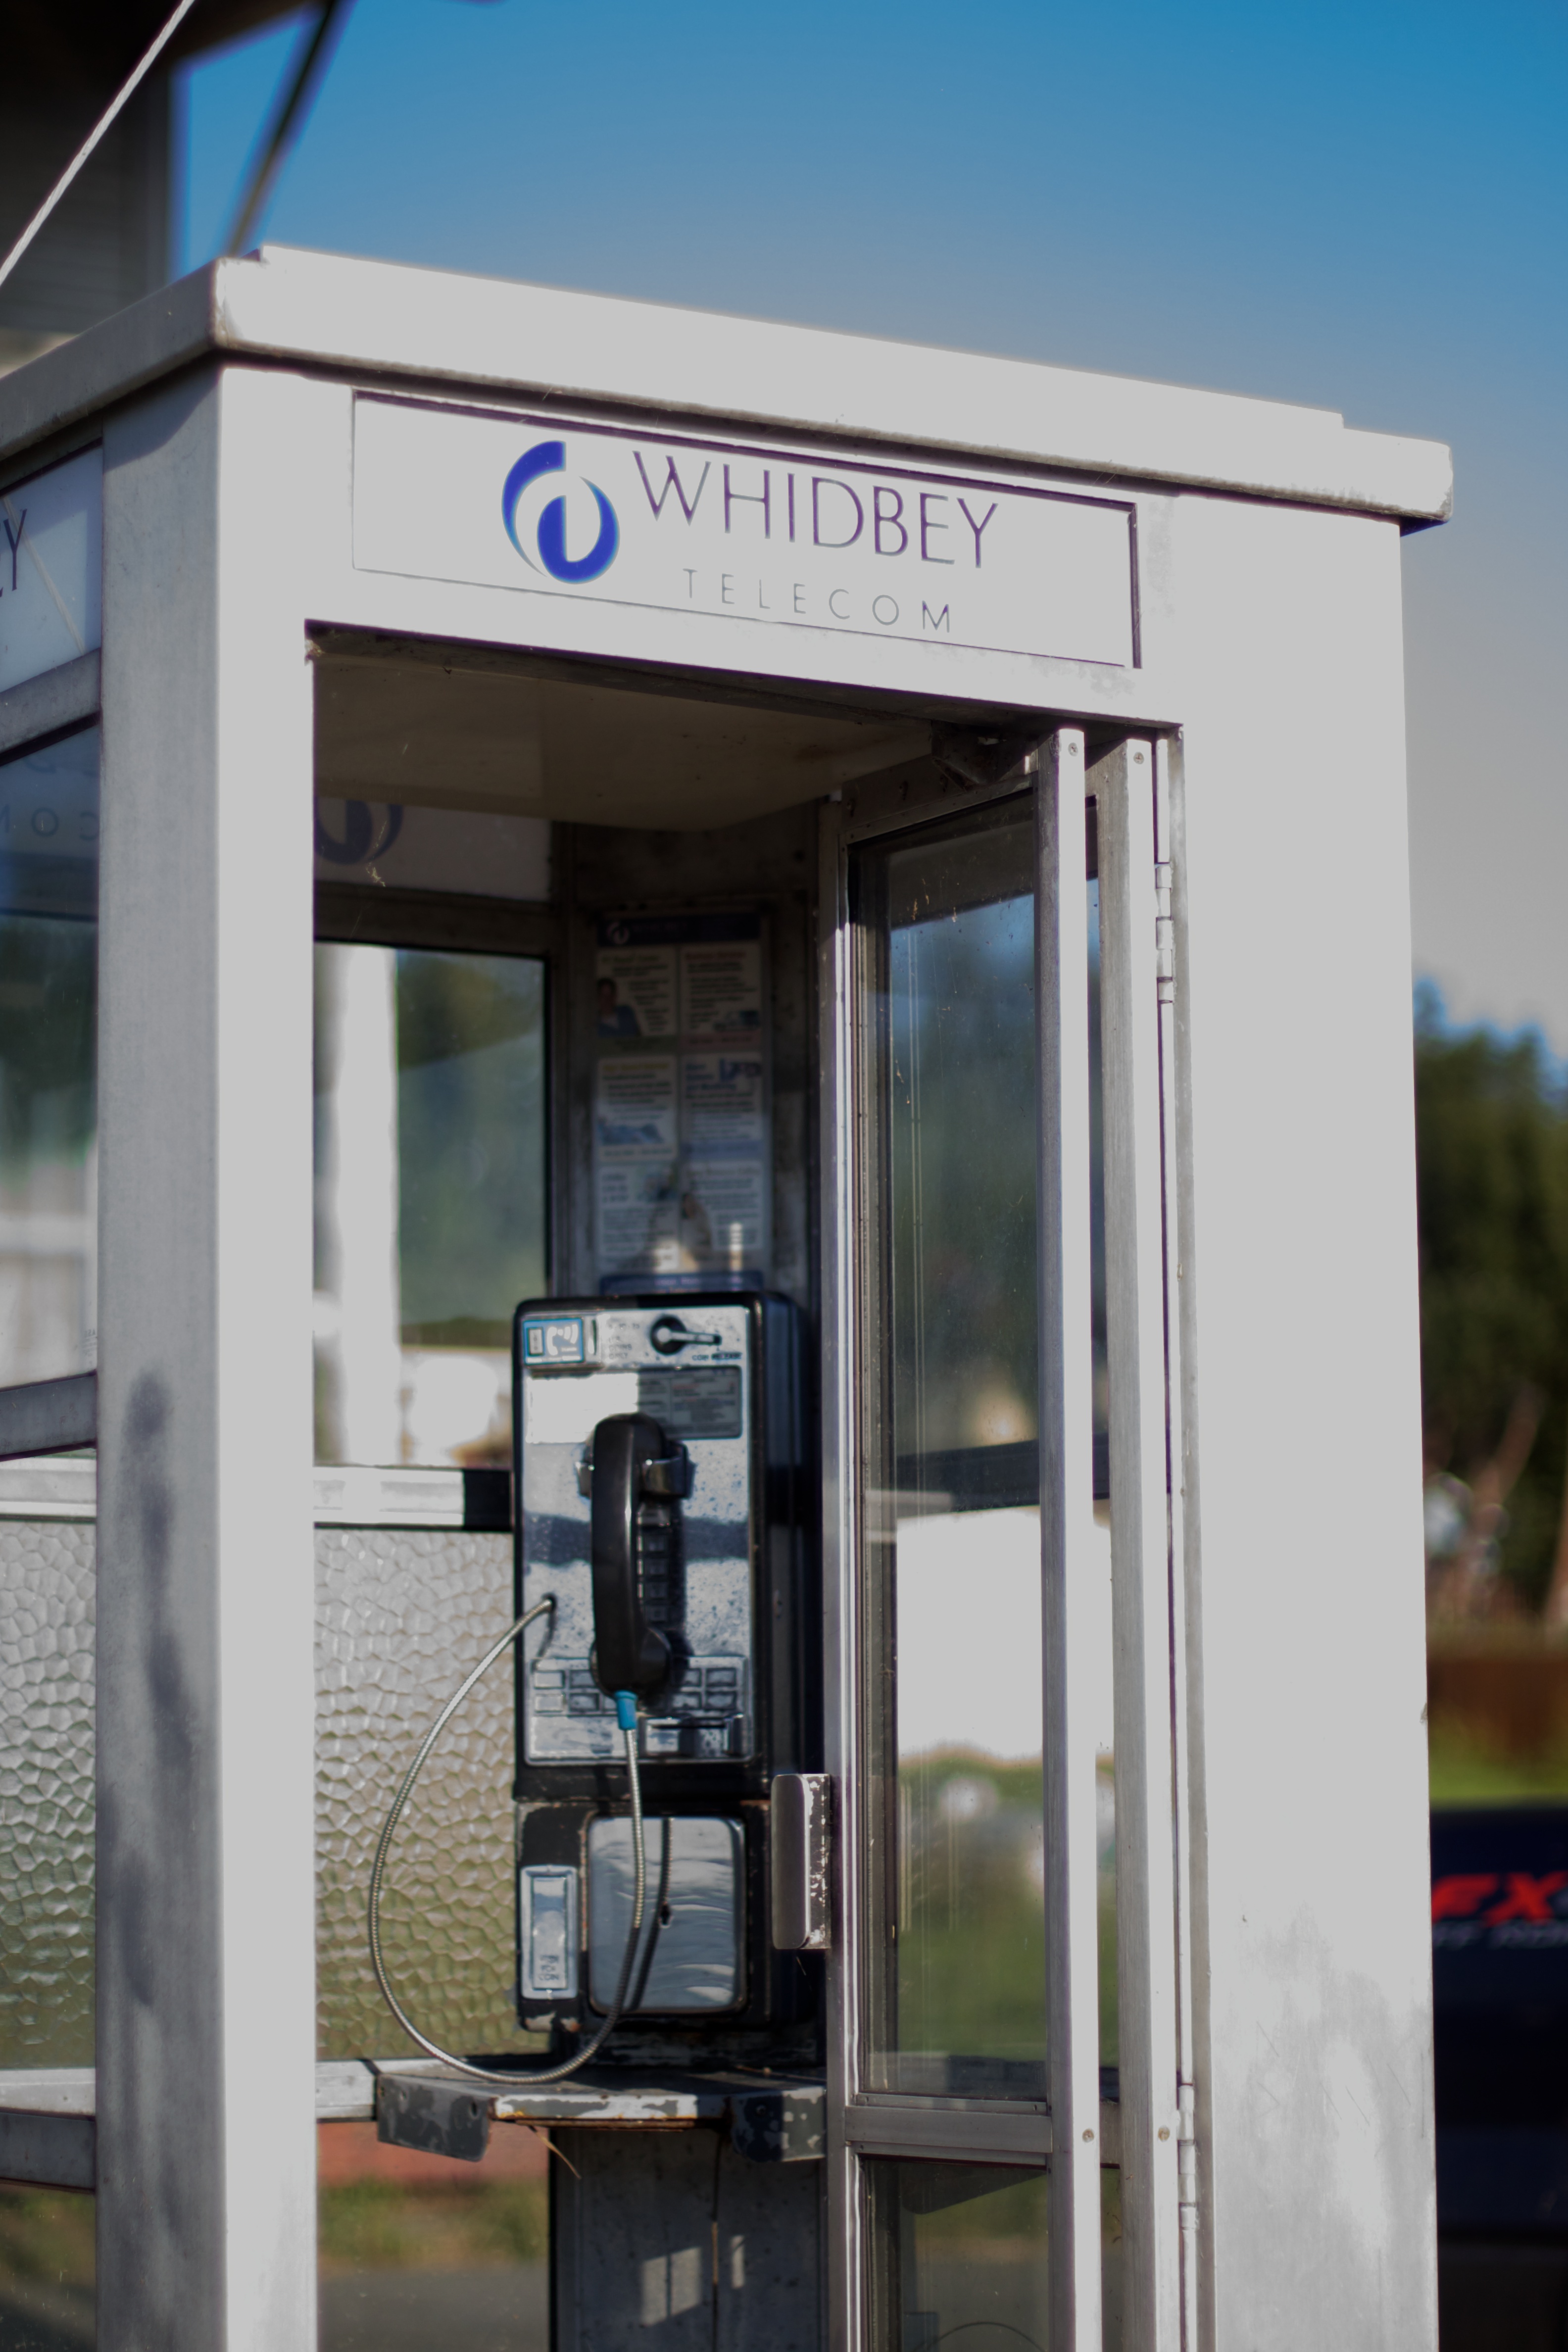
window, transport, vehicle, door, public transport, washington, payphone, odyssey